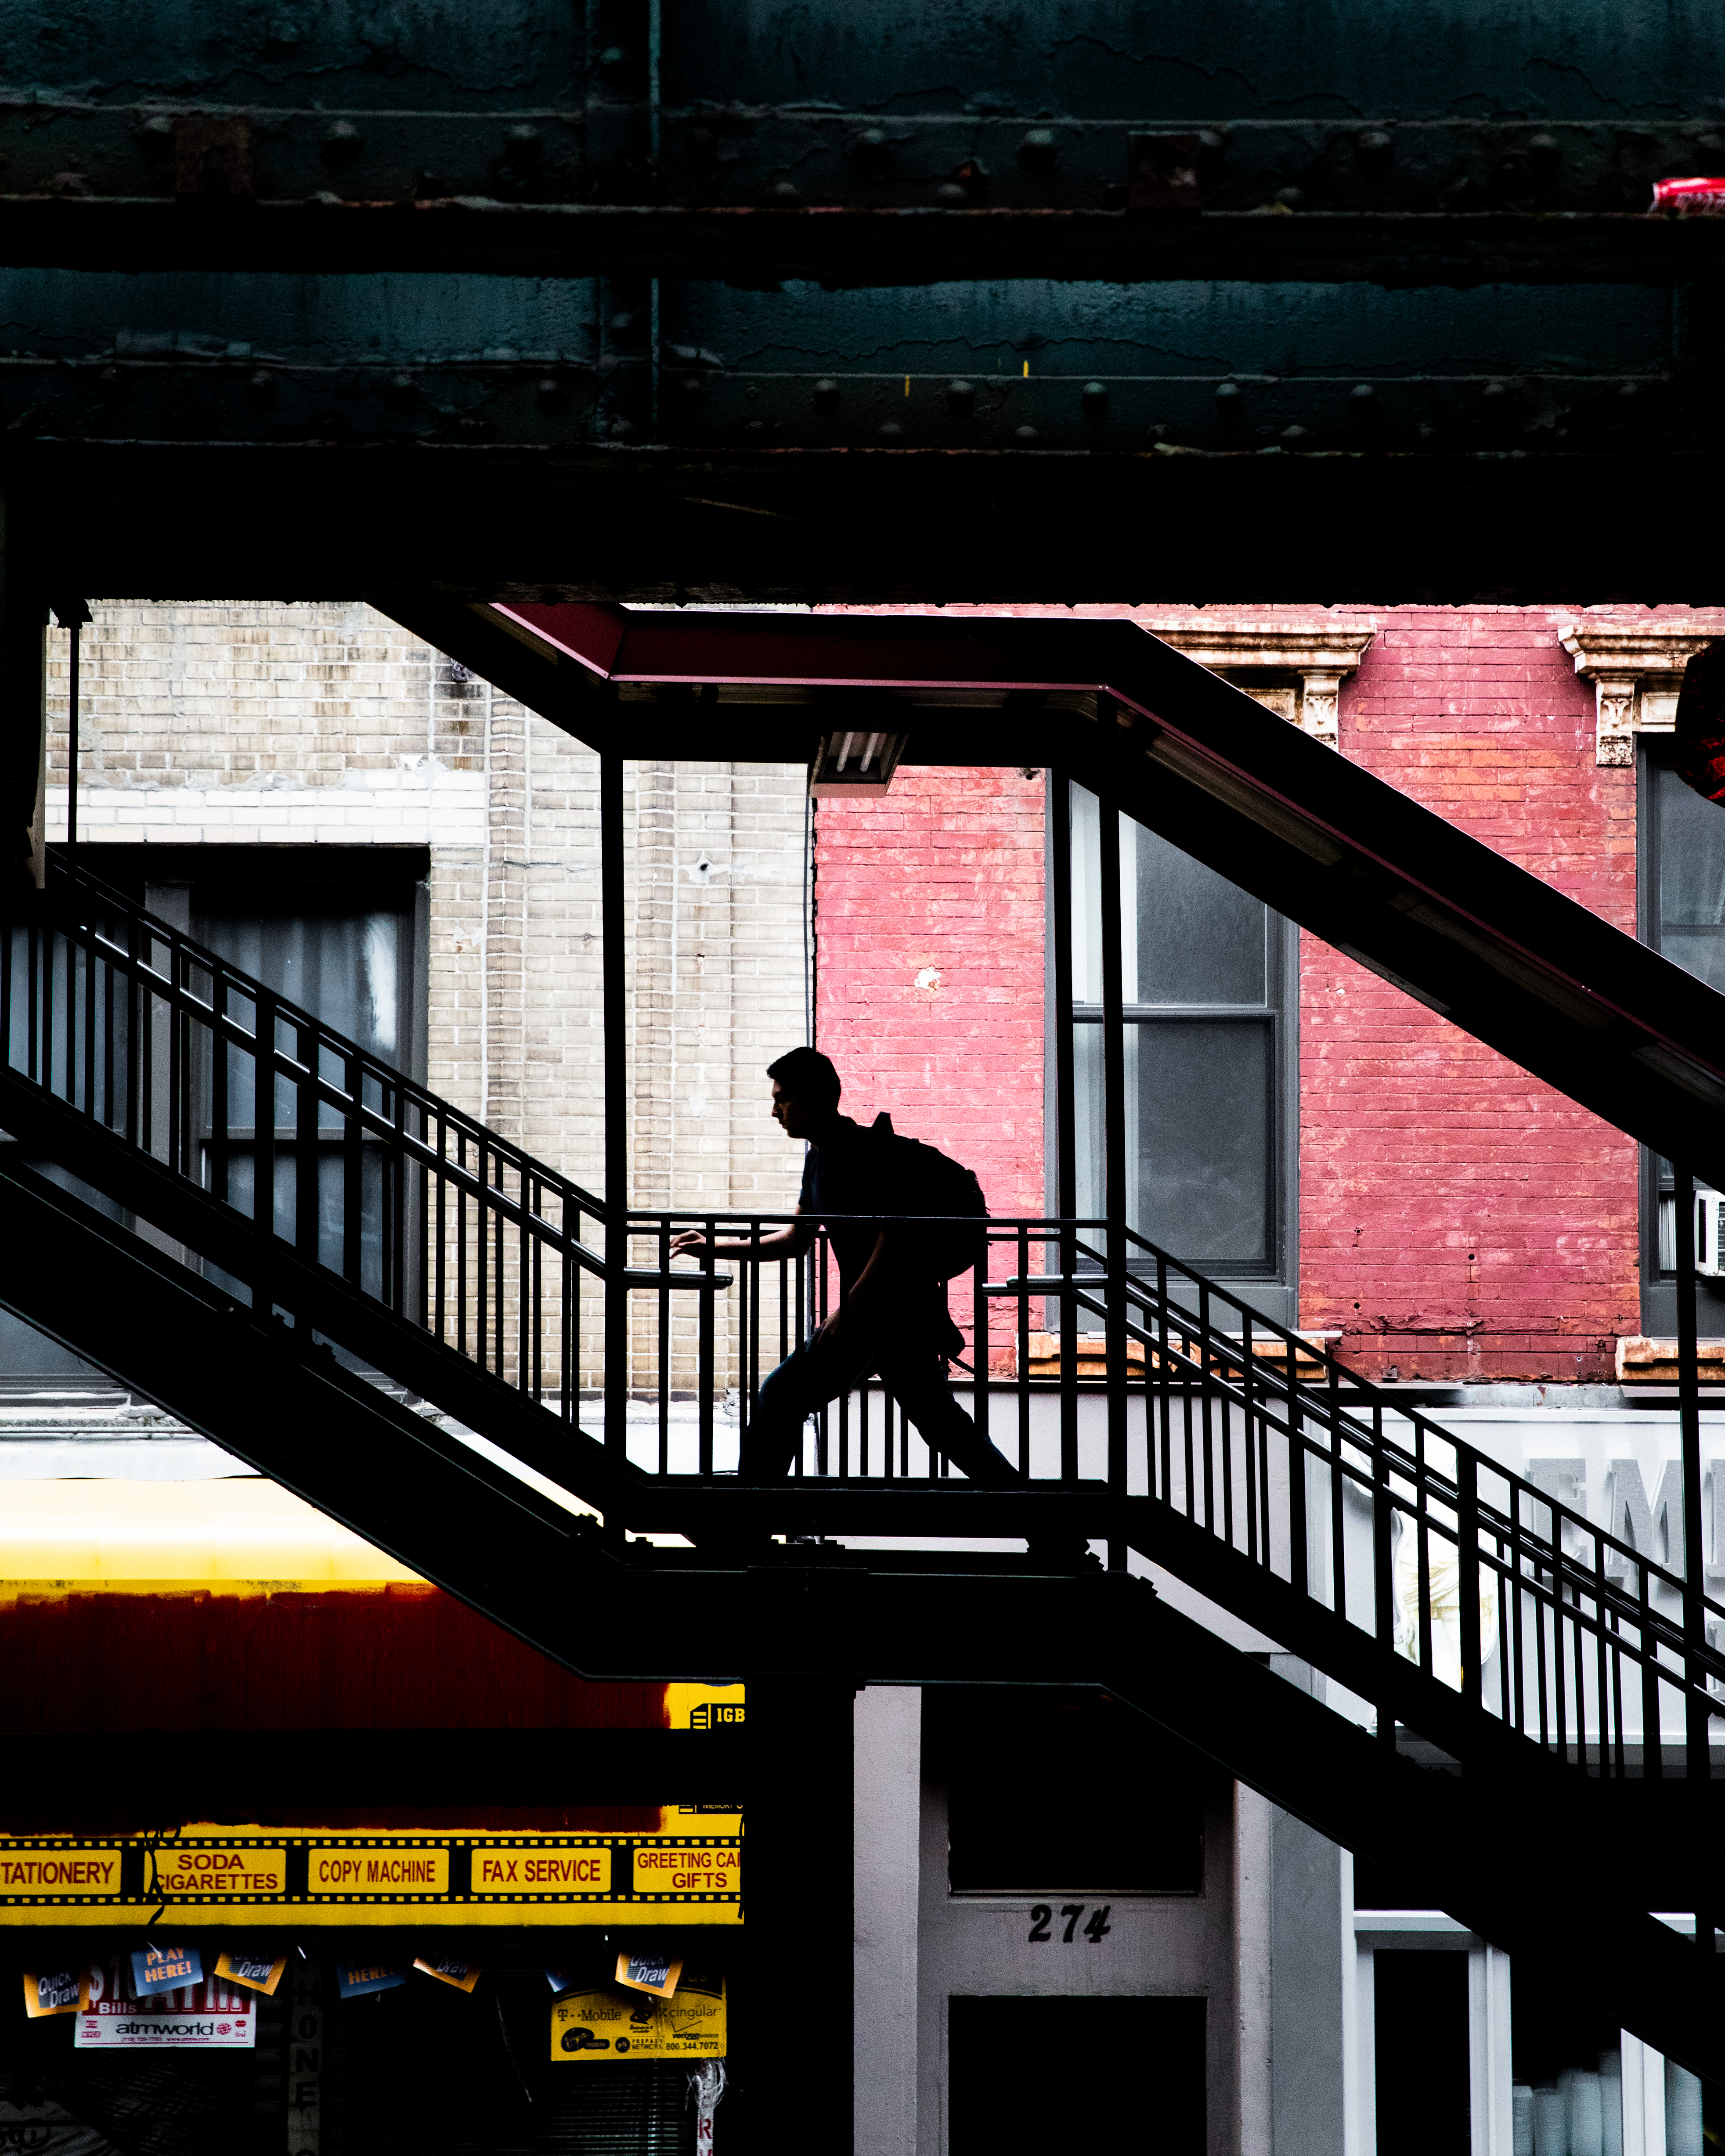
stairs, handrail, baluster, balcony, building material, shadow, daylighting